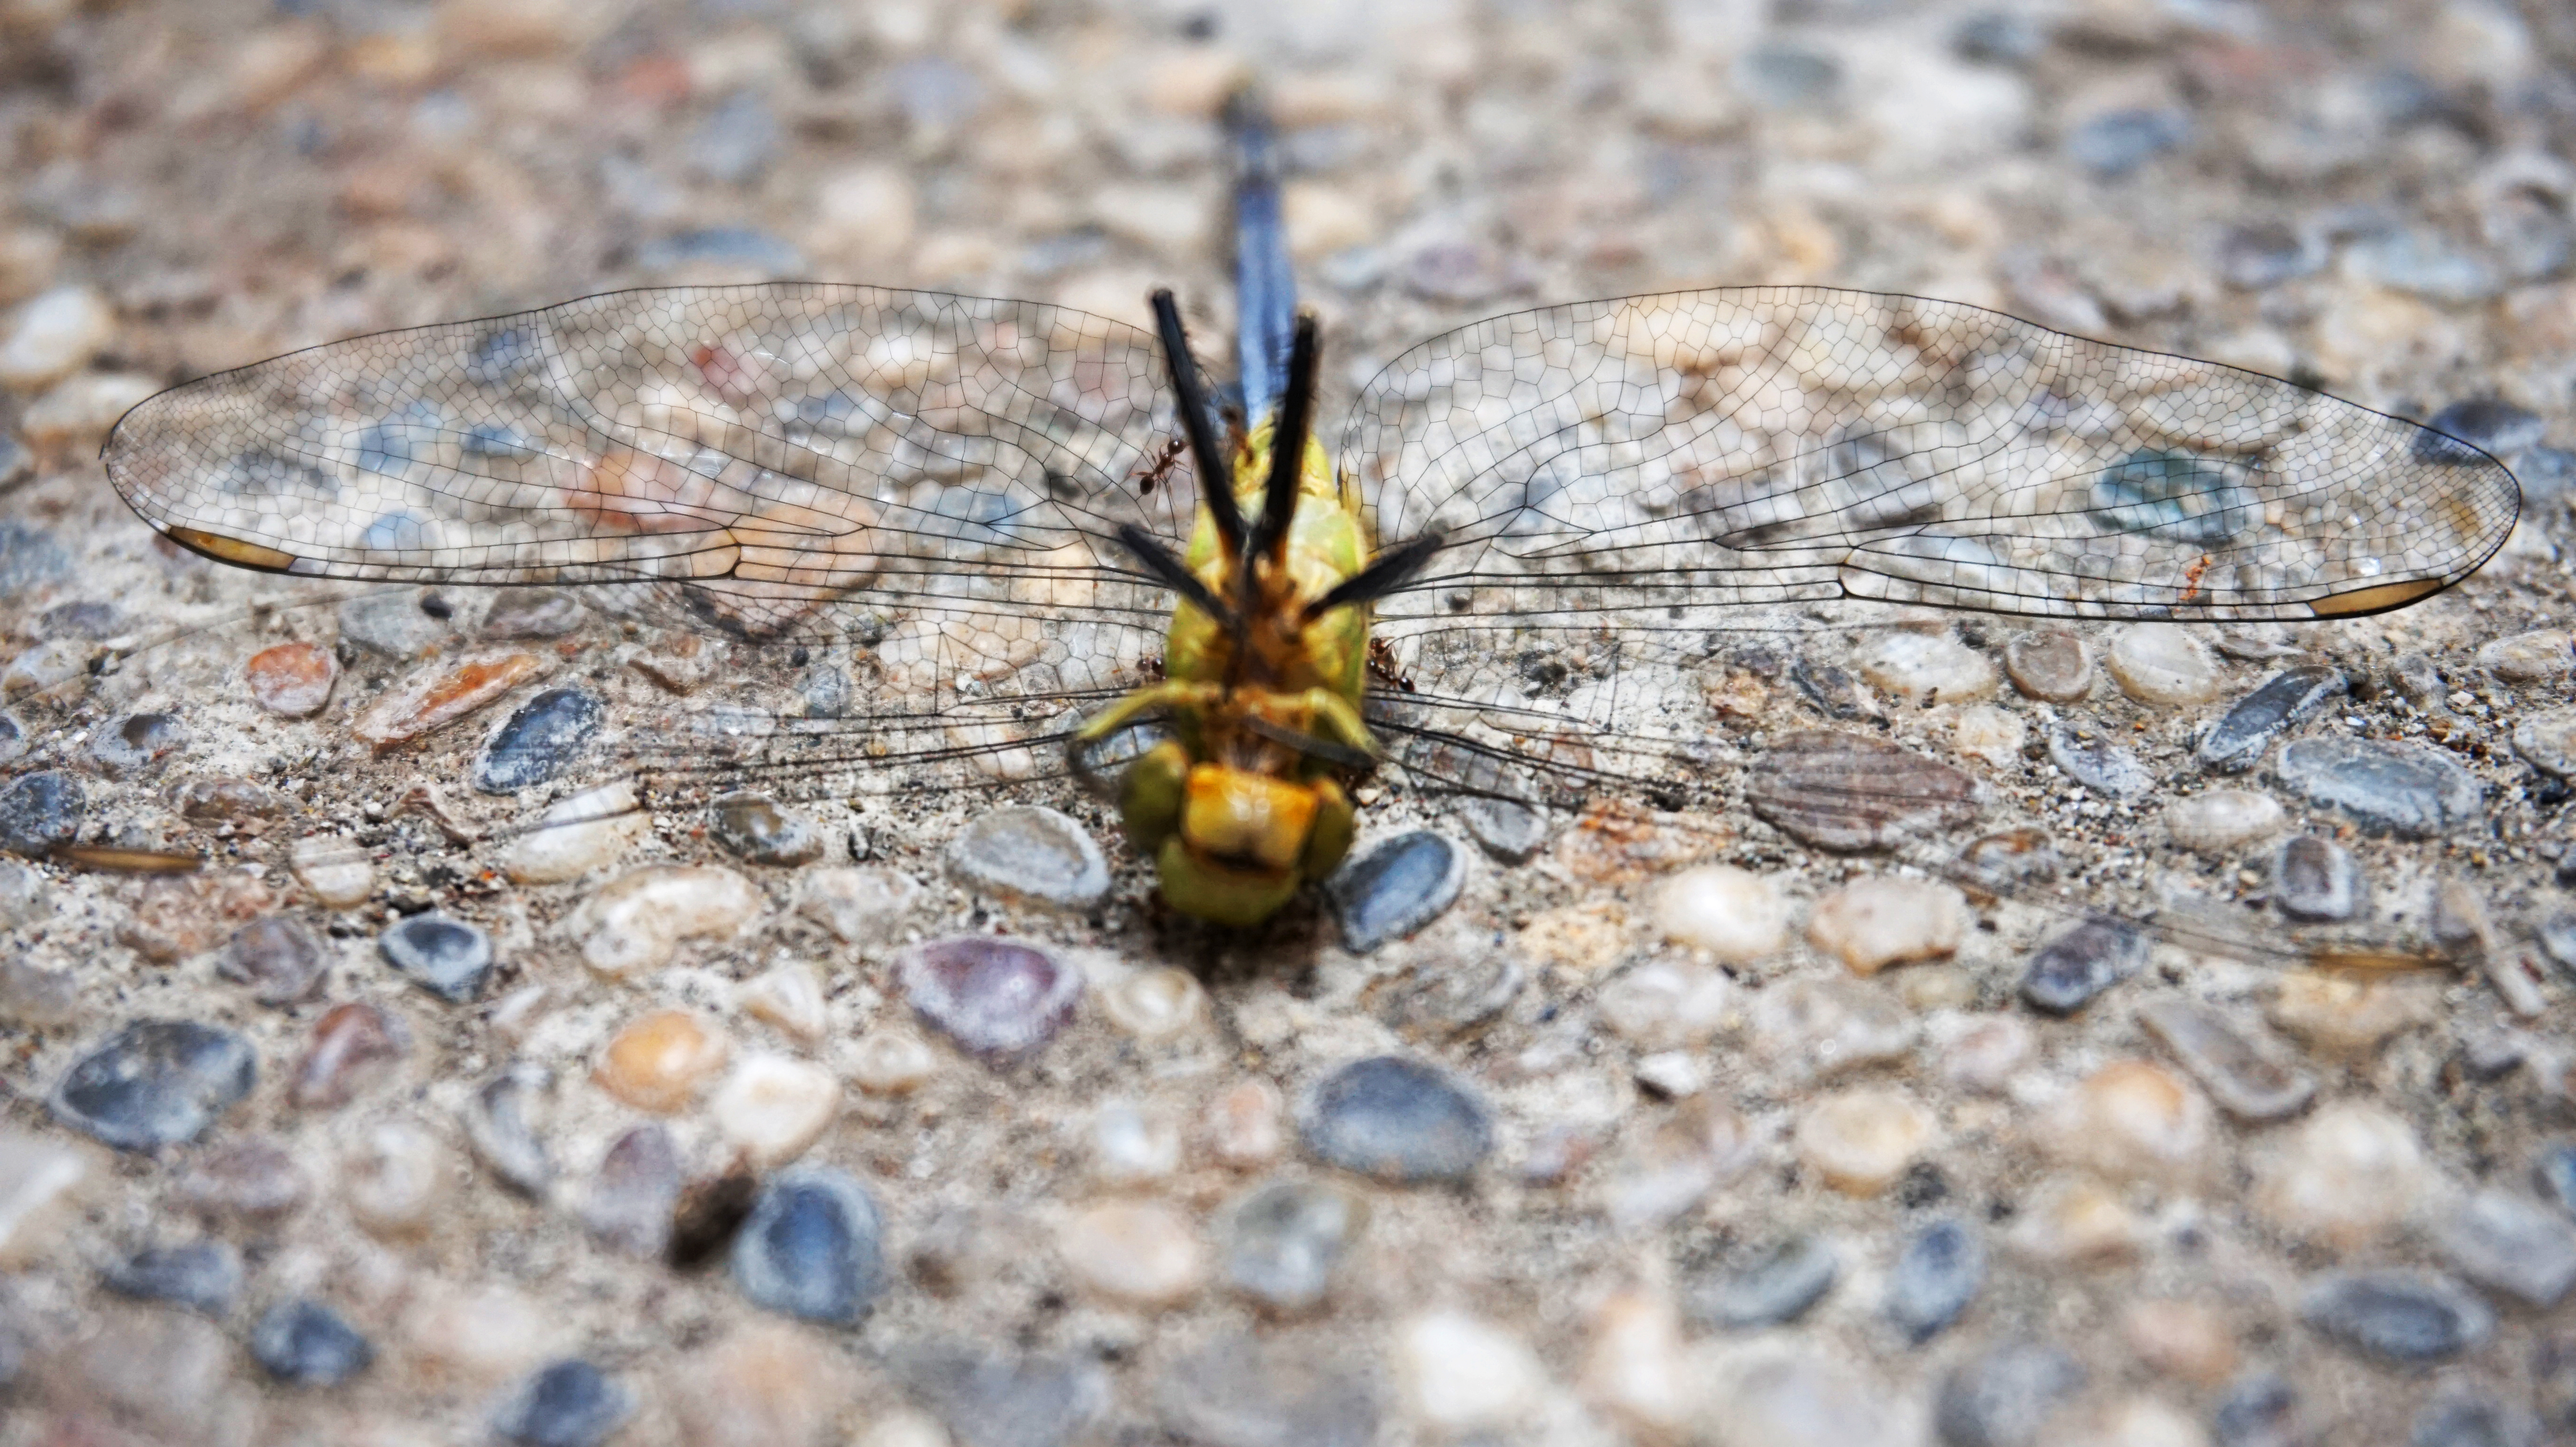
plant, ornamental plant, flower, nature, flora, beautiful, color, bloom, blossom, ecuador, insect, insects, sunflower, dragonfly, sony, invertebrate, membrane winged insect, pest, close up, wasp, arthropod, organism, hornet, bee, fly, beetle